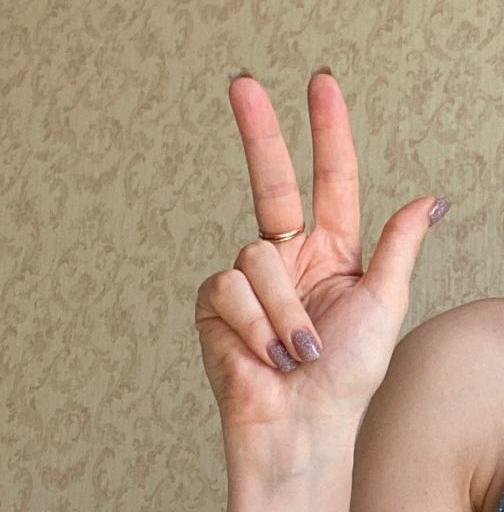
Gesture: three2